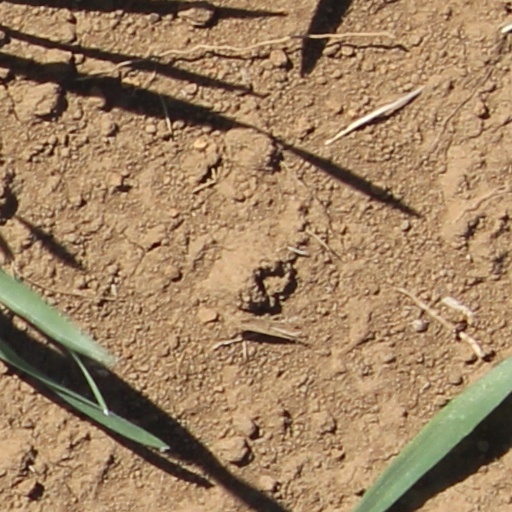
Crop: wheat